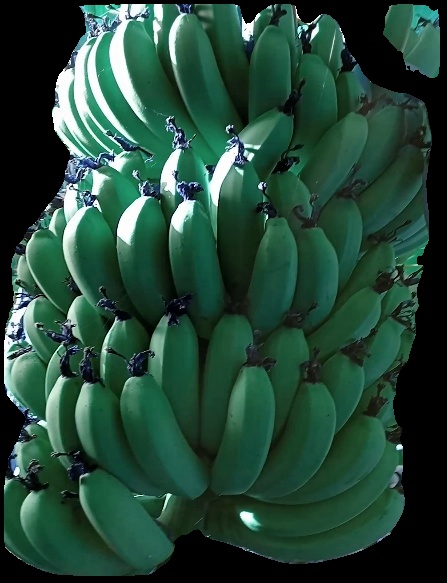
Variety: pachbale
Grade: grade1